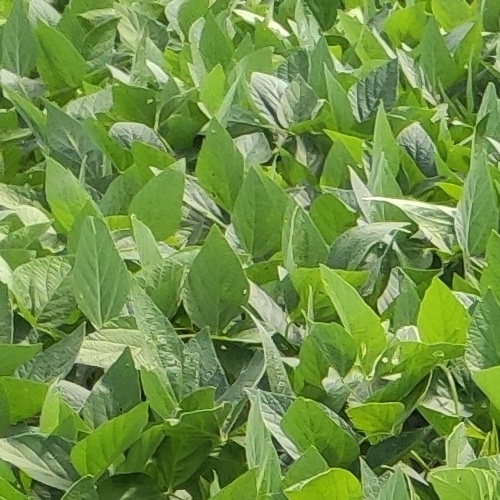
Label: Diabrotica_speciosa